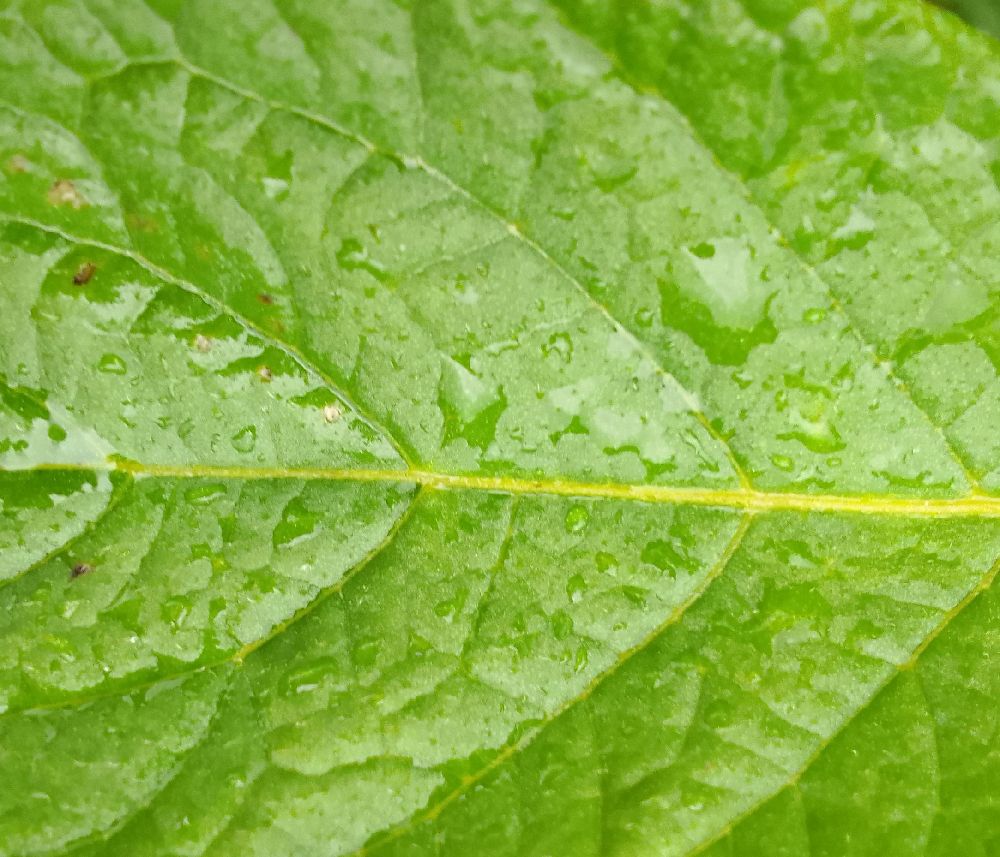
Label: Healthy